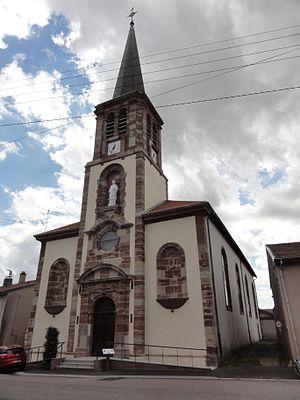
Einville-au-Jard (M-et-M) église Saint-Laurent
Einville-au-Jard est une commune française située dans le département de Meurthe-et-Moselle, en région Grand Est.